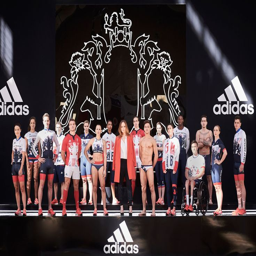
film costumer designer with athletes at the unveiling of the new kits